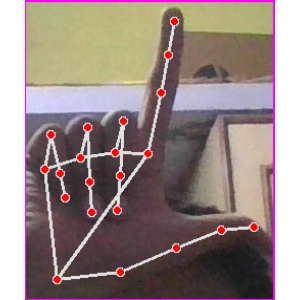
अक्षर: ल